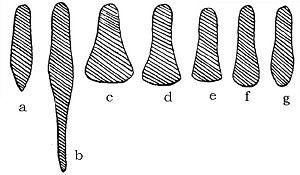
La poulaine est une chaussure de la fin du Moyen Âge portée par les hommes autant que par les femmes. À l'époque moderne, la poulaine désigne une pantoufle, un chausson, ou mule fermée, et souvent fourrée.